Nagin (1954 film)

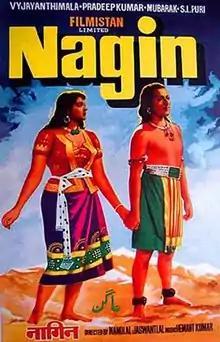
Theatrical release poster

Nagin is a 1954 Indian Hindi-language romantic drama film, directed by Nandlal Jaswantlal, and written by Rajendra Krishan, Hameed Butt and Bijon Bhattacharya. It stars Vyjayanthimala and Pradeep Kumar, and has a hit musical score by Hemant Kumar. This film was partly produced in Technicolor.